Balmbra's Music Hall

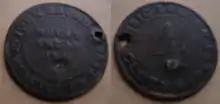
A token to gain entry to Balmbras music hall in Newcastle

Around 1862, the room was rebuilt/converted, and the proprietor at this time was John Balmbra. It was here that the song "Blaydon Races" was first performed by George "Geordie" Ridley in 1862, The song referring to the Music Hall by name, as the starting point of the trip - ""I took the bus from Balmbra's and she was heavy-laden, Away we went along Collingwood Street, that’s on the road to Blaydon.""”